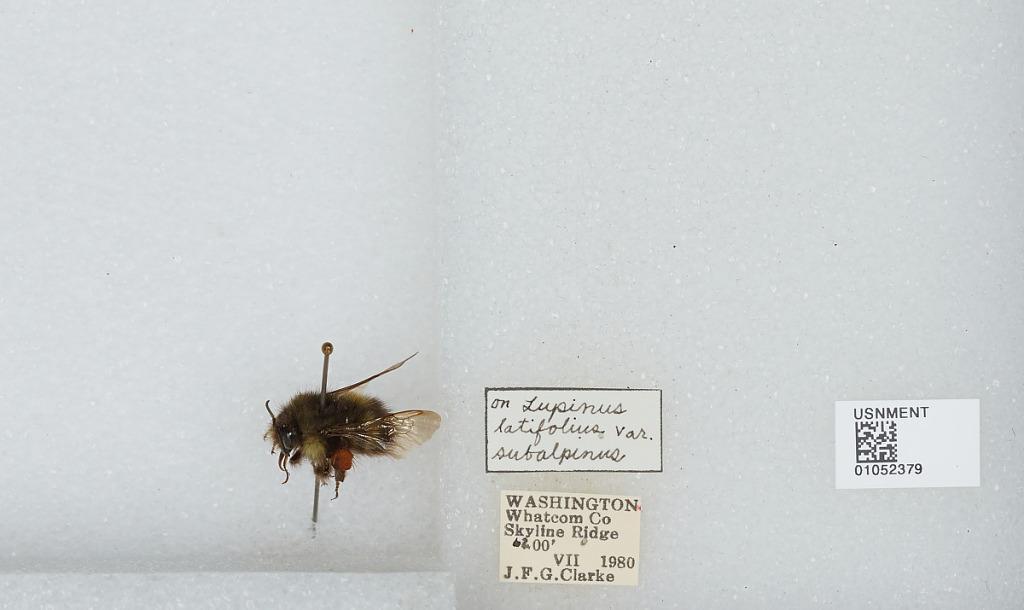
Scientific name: Bombus sp.
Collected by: J. Clarke
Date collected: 1980-7-
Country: United States
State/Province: Washington
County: Whatcom
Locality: Skyline Ridge
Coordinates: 48.8592, -121.843